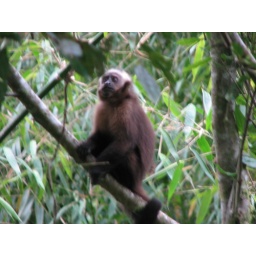
Monkey in the cloud forest